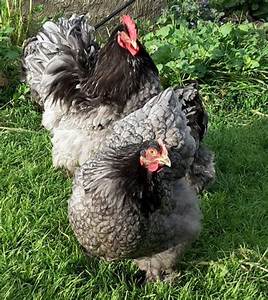
Label: chicken